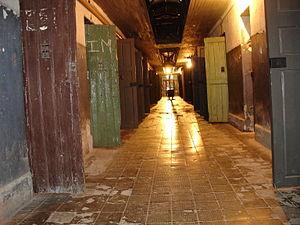
La prison d'Ushuaïa, que l'on trouve parfois désignée sous le nom de prison des récidivistes ou pénitencier du bout du monde est une prison de la ville d'Ushuaïa, dans le Sud de l'Argentine, en service entre 1904 et 1947.